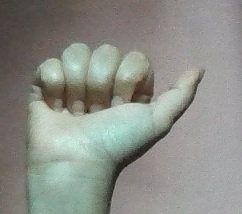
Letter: dhad